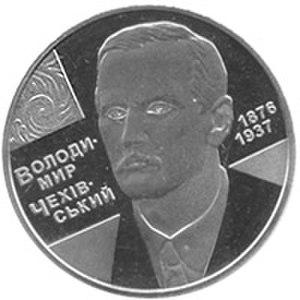
Volodymyr Tchekhivsky né le 19 juillet 1876 à Horokhouvatka et exécuté le 3 novembre 1937 sur les îles Solovki, est un homme d'État ukrainien. Il occupa un rôle important au sein du Parti ouvrier social-démocrate ukrainien, fut premier ministre au sein du Directoire d'Ukraine de la République populaire ukrainienne.